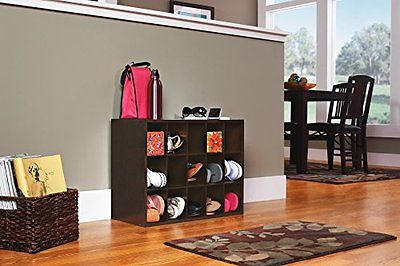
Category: cabinet